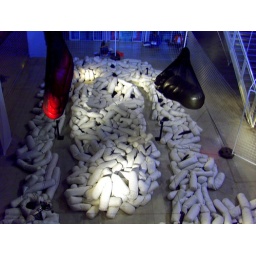
Stuffed vinyl body parts in black netting descend at random upon the white pillows.